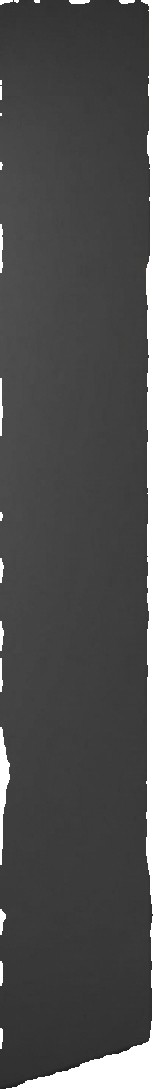
Surface category: wall